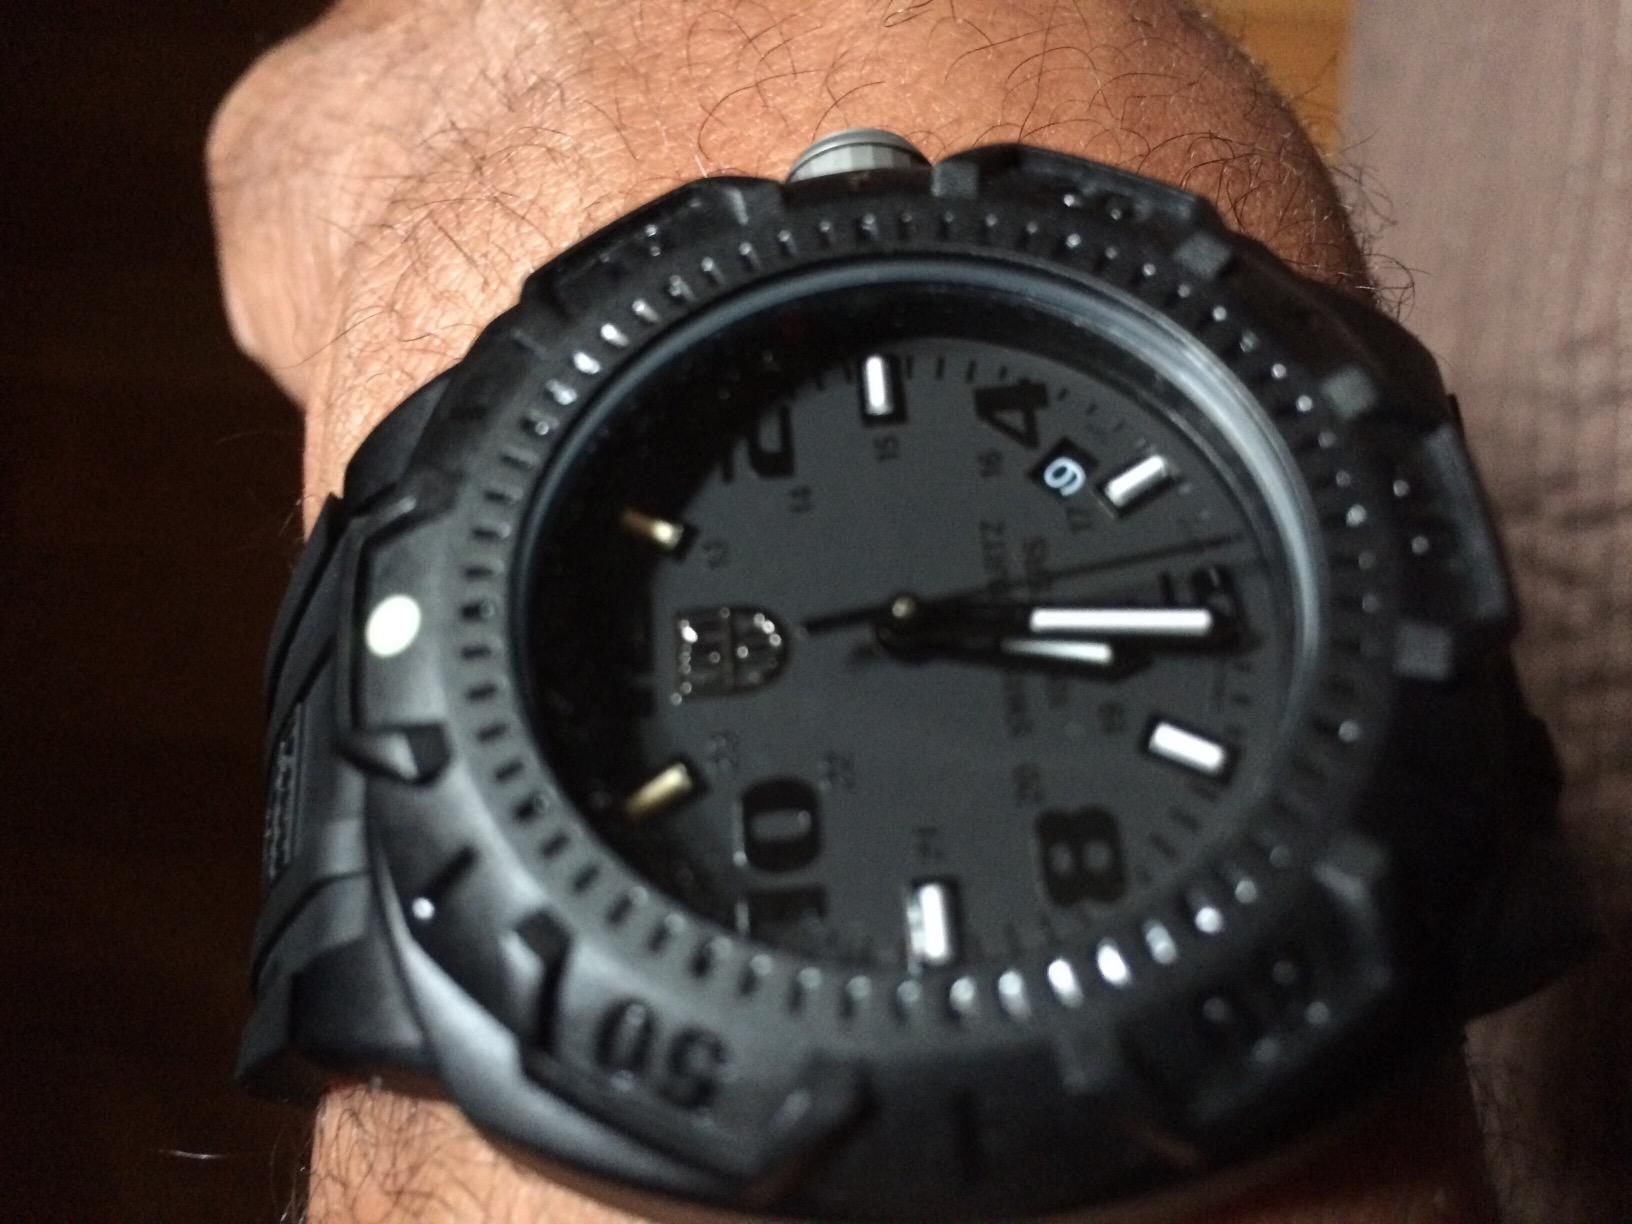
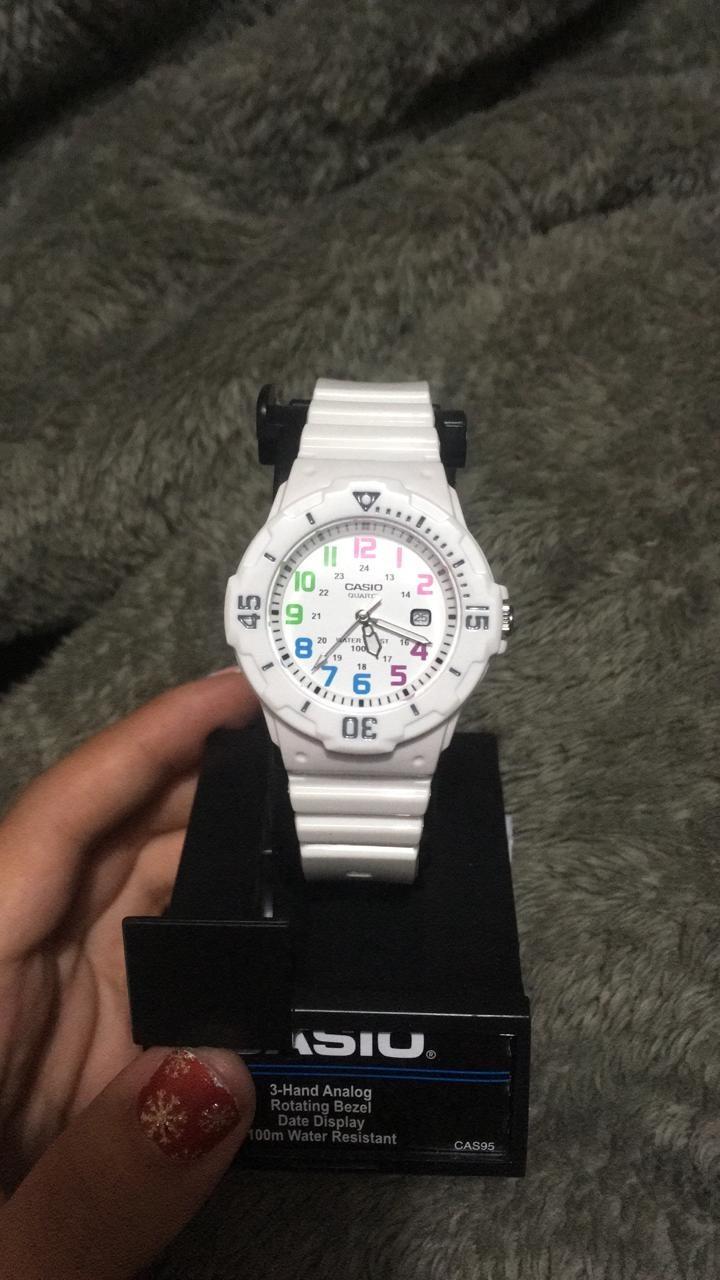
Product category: accessories_watch
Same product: no